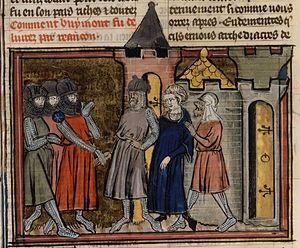
Libération de Bohémond Ier